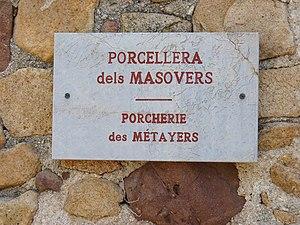
Plaque typique
Coustouges est une commune française située dans le département des Pyrénées-Orientales, en région Occitanie.